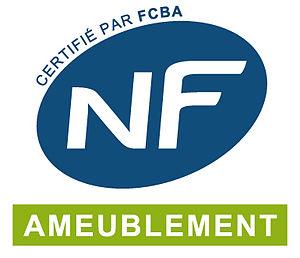
Logo de la marque NF Ameublement
La marque NF Ameublement est une des applications de la Marque NF propriété d'AFNOR.